Fish for finance

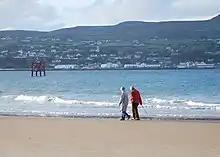
Greencastle seen from Magilligan on the British side of Lough Foyle

Under WTO rules, all fish products exported to the EU would be assessed a 9.6 per cent tariff, and under EU law they would be subject to additional customs procedures as well as regular sanitary and phytosanitary measures they are currently exempt from outside spot checks. A retired Scottish fishing boat captain, John Buchan, says these checks will have a more adverse effect on the market value of British langoustine than any tariffs. "I've heard it said that premium products like top quality Scottish langoustine will find its way to market because of demand." he told "The Press and Journal". "The problem is that it won't be prime quality if it's had to sit several days in a lorry at Calais, or in a customs warehouse, waiting to be cleared." Delays caused by the sanitary and phytosanitary checks may be further extended by limited capacity in France: the EU-designated Border Inspection Post on French side of the Channel where those checks can be undertaken is not in Calais but Dunkirk, away, and it is only open a for a few hours every weekday.